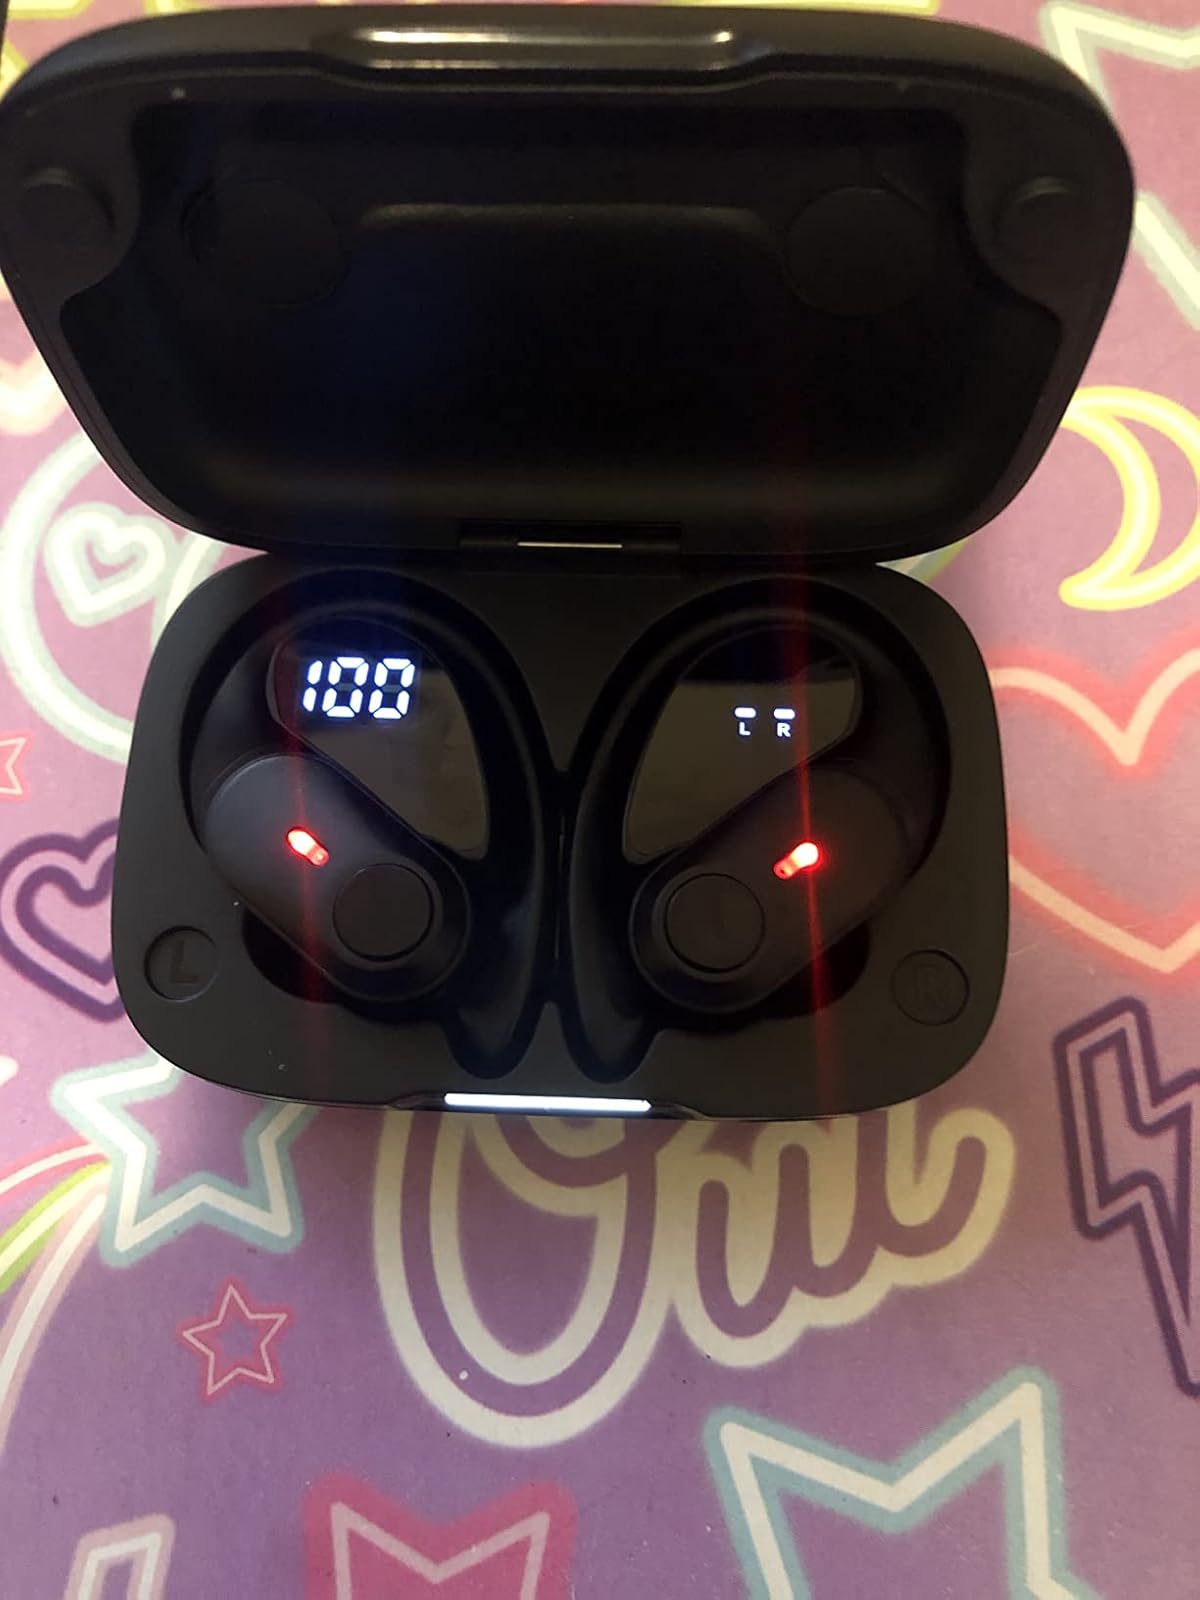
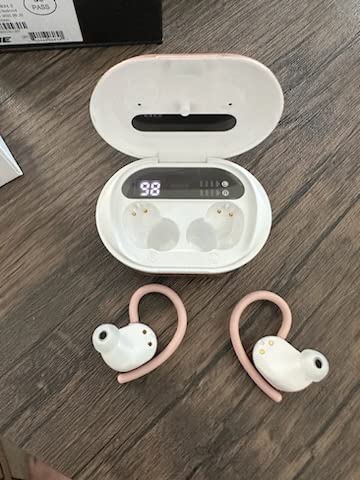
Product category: earbuds
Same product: no